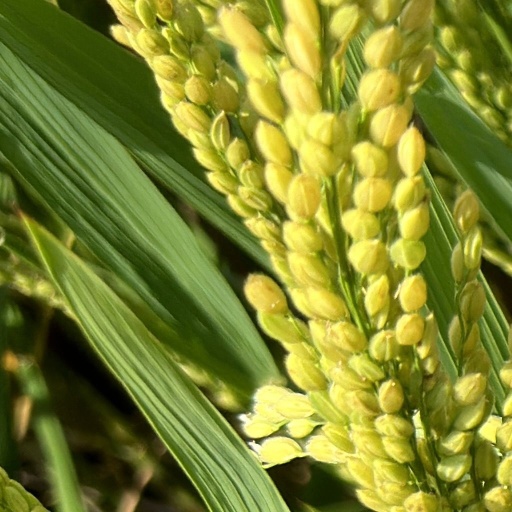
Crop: rice